Dickinson, Texas

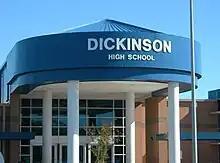
Dickinson High School

Dickinson is located at (29.4607876, -95.0513173). This is about southeast of Houston and northwest of Galveston. According to the United States Census Bureau, the city has a total area of , of which , or 4.32%, is covered by water.